Capelobo

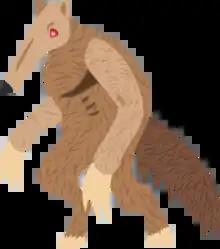
An illustration of a Capelobo

The Capelobo is a therianthropic creature from Brazilian mythology, with an elongated snout of a pig, dog, or a giant anteater, depending on region, as the legend is locally told in the states of Pará or Maranhão.